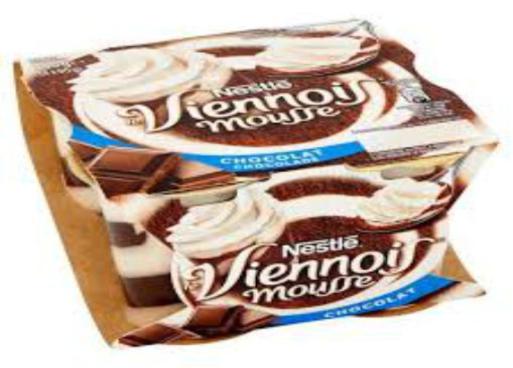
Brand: le viennois
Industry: Food